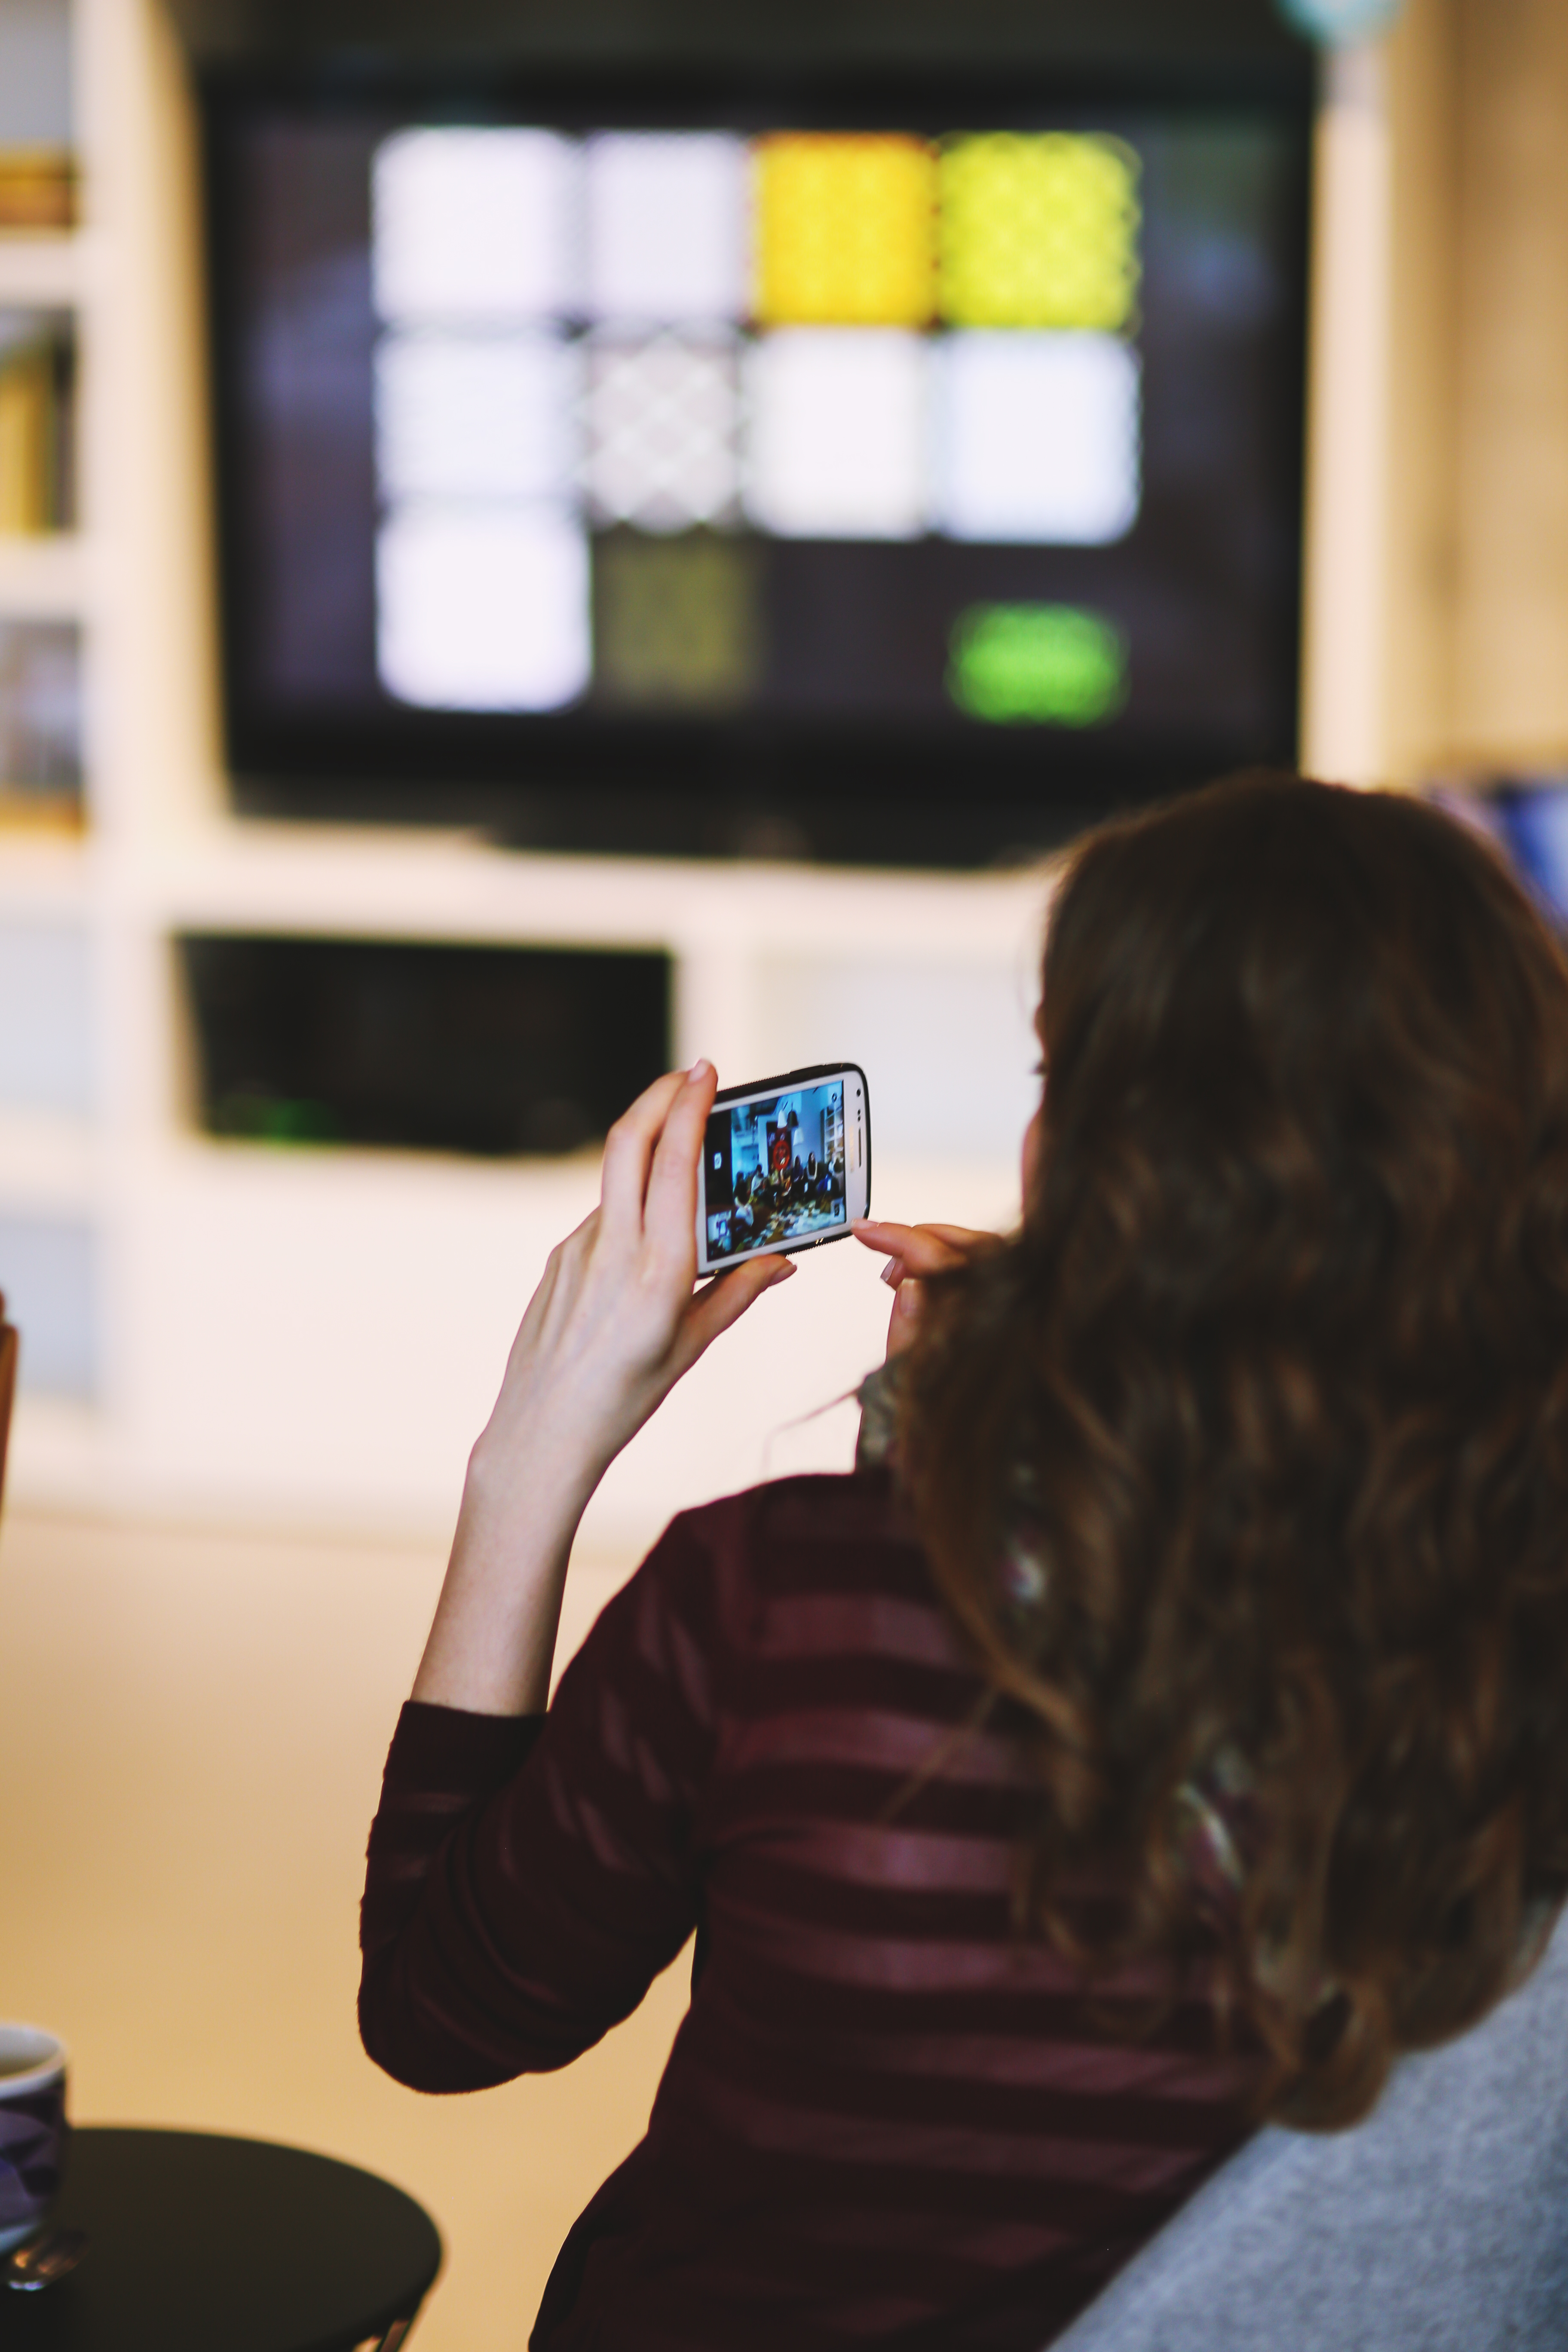
smartphone, technology, camera, touch, color, black, taking photo, glasses, photograph, touchscreen, interaction